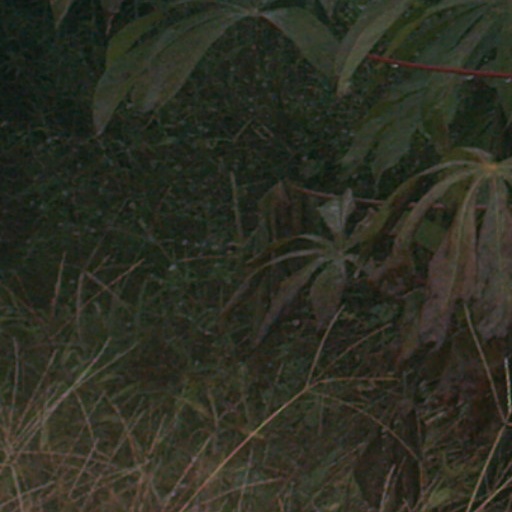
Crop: cassava